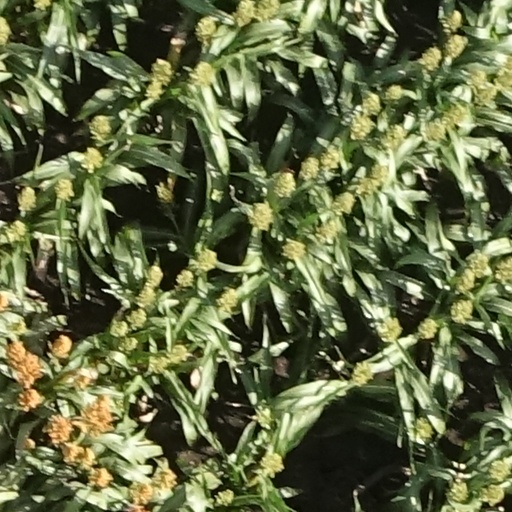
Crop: sorghum